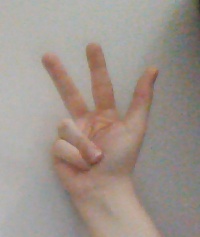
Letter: al